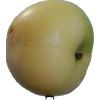
Label: Apple 6